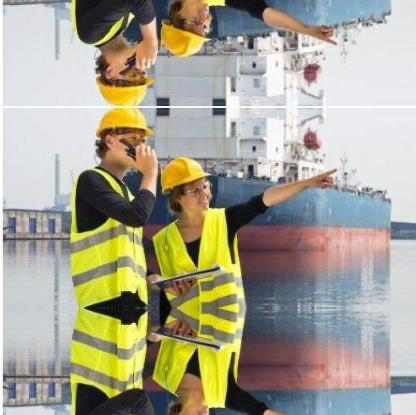
Objects in the image:
label: helmet
label: helmet
label: helmet
label: helmet
label: helmet